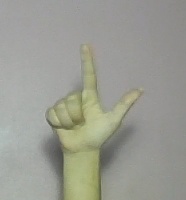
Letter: laam